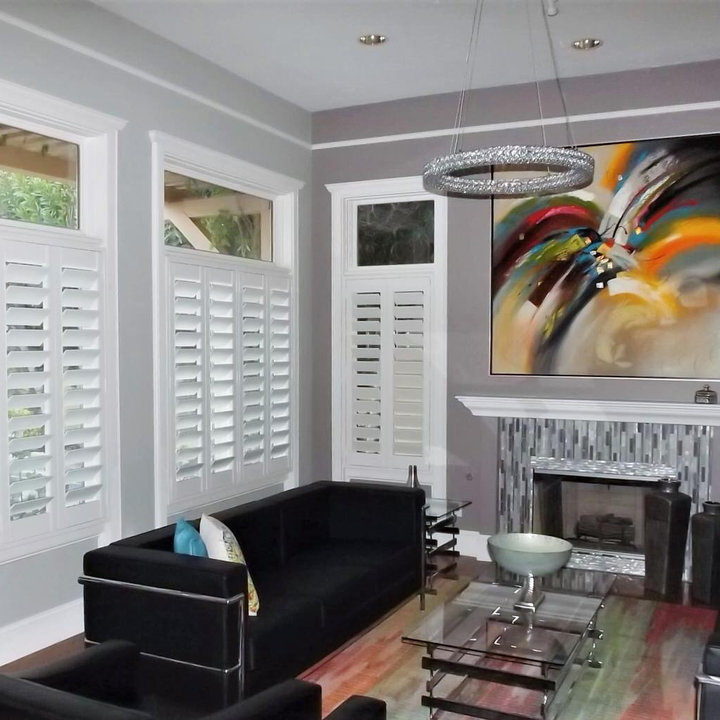
Style: Modern